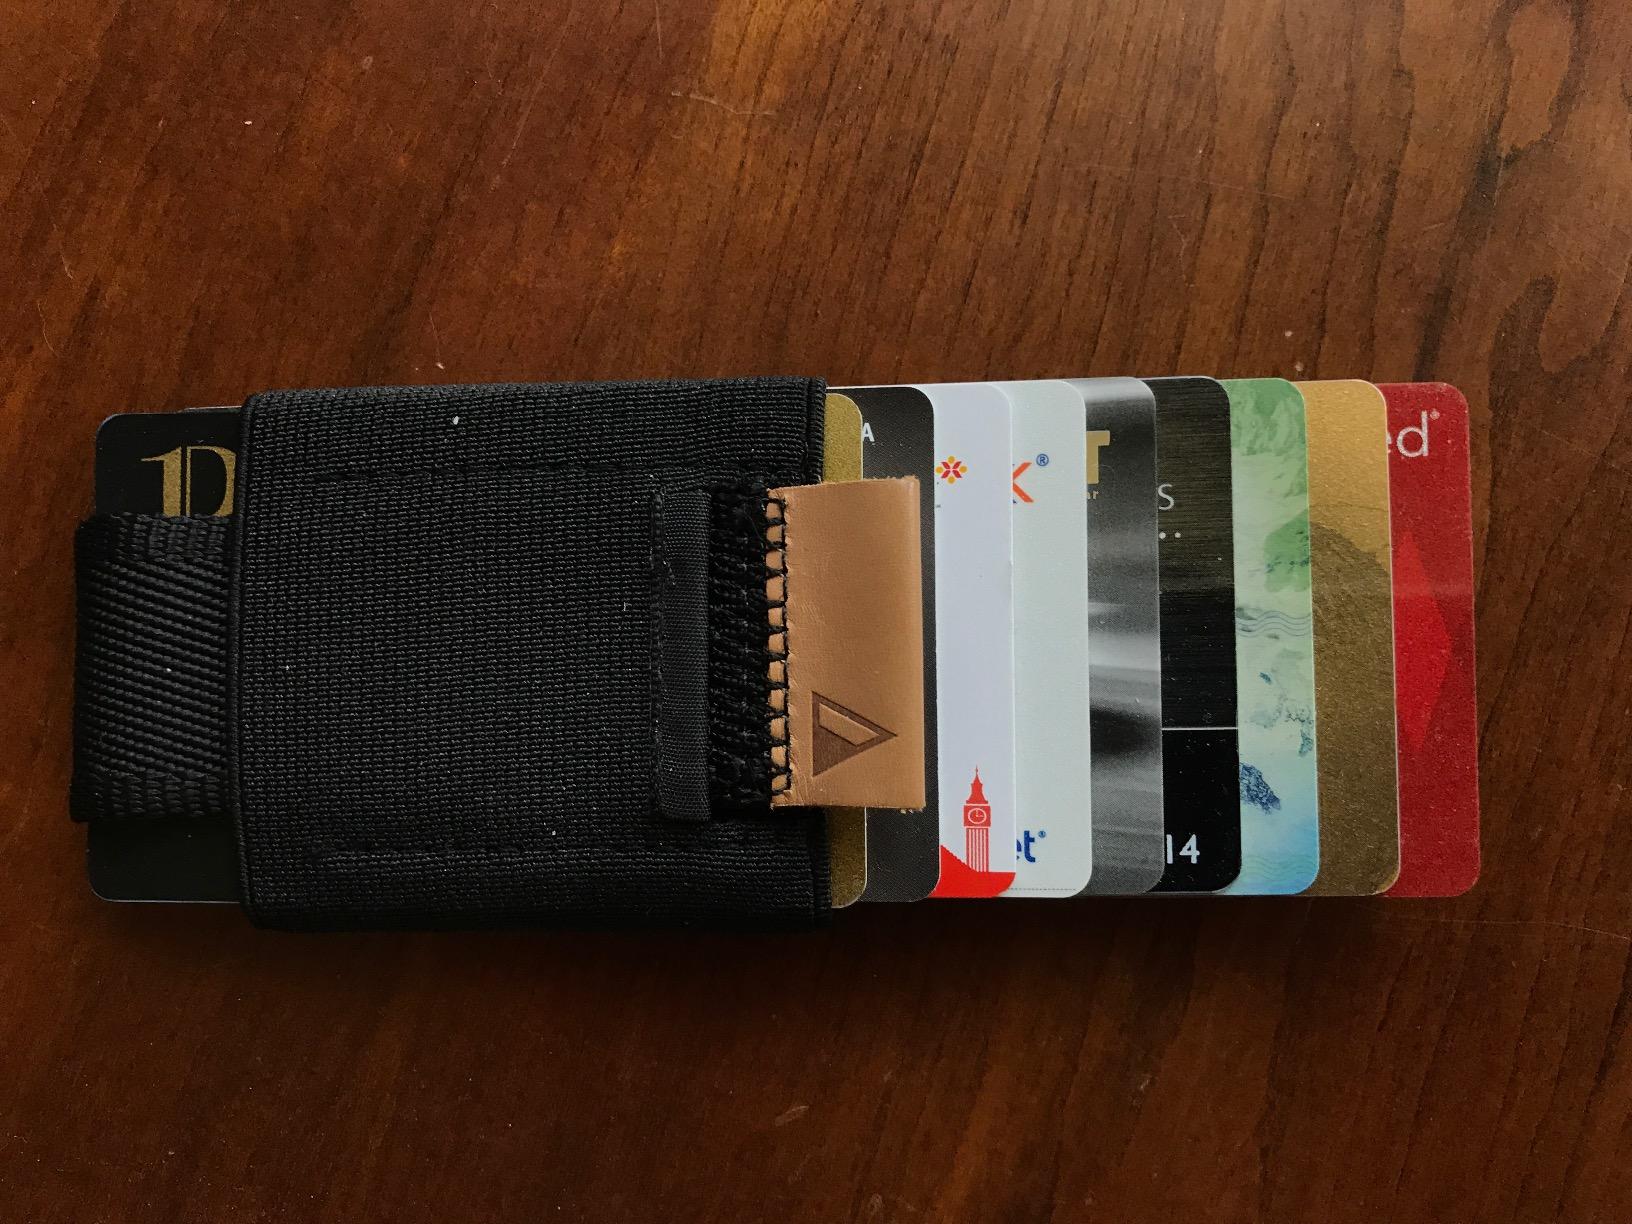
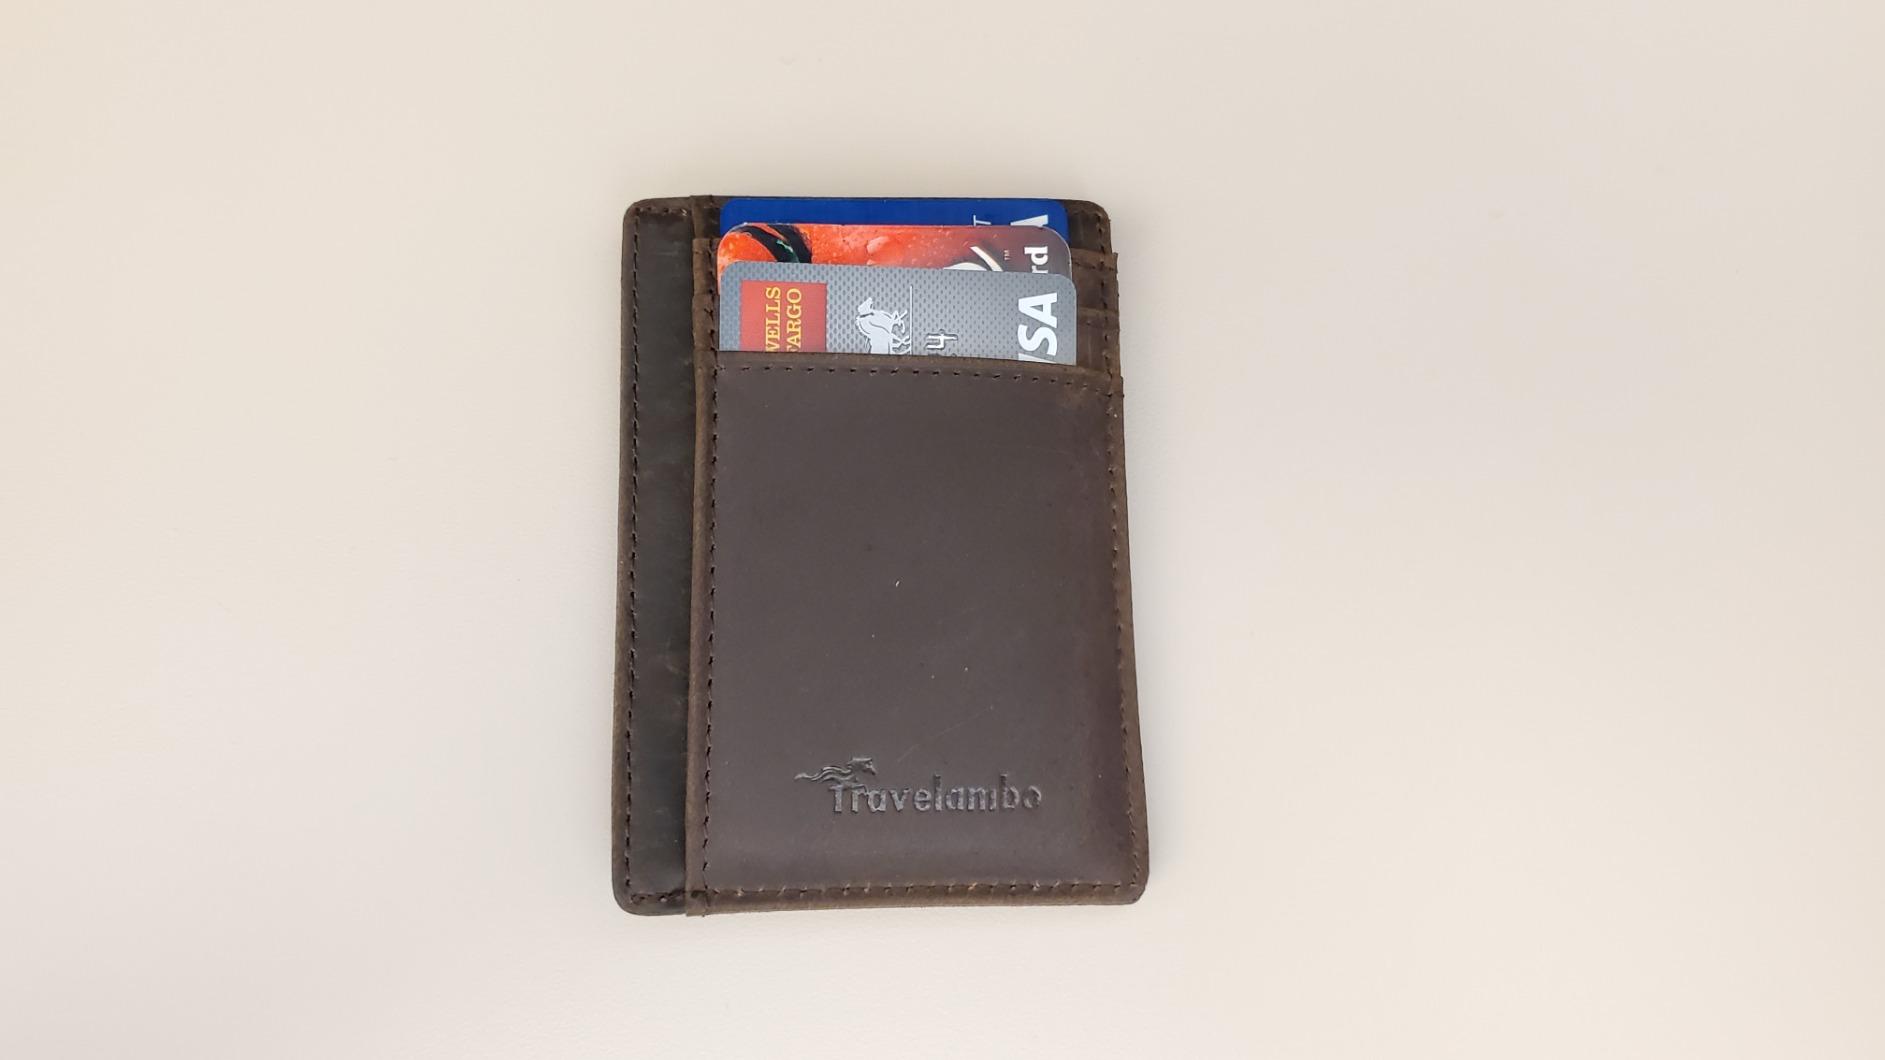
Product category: accessories_wallet
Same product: no